February Revolution

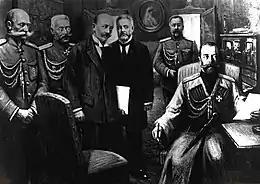
The abdication of Nicholas II on 2 March 1917 O.S. In the royal train: Minister of the Court Baron Fredericks, General N. Ruzsky, V. V. Shulgin, A. I. Guchkov, Nicholas II. (State Historical Museum)

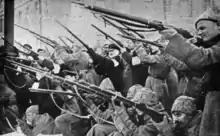
Revolutionaries during the first days of the revolution

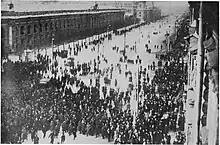
Protesters on the Nevsky Prospekt

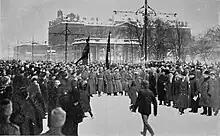
Crowd on the Nevsky Prospekt

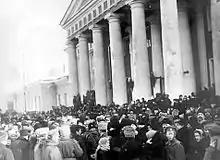
Gathering at the Tauride Palace

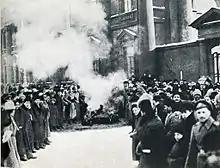
Burning of monarchical symbols on 27 February (O.S.)

When Rasputin was assassinated on 30 December 1916, and the assassins went unchallenged, this was interpreted as an indication of the truth of the accusation Nicholas' wife relied on Rasputin (a Siberian starets.) The authority of the tsar, who now stood as a moral weakling, sank further. On the Emperor dismissed his Prime Minister, Alexander Trepov. On a hesitant Nikolai Golitsyn became the successor of Trepov. Golitsyn begged the Emperor to cancel his appointment, citing his lack of preparation for the role of Prime Minister. On Mikhail Belyaev succeeded Dmitry Shuvayev (who did not speak any foreign language) as Minister of War, likely at the request of the Empress.